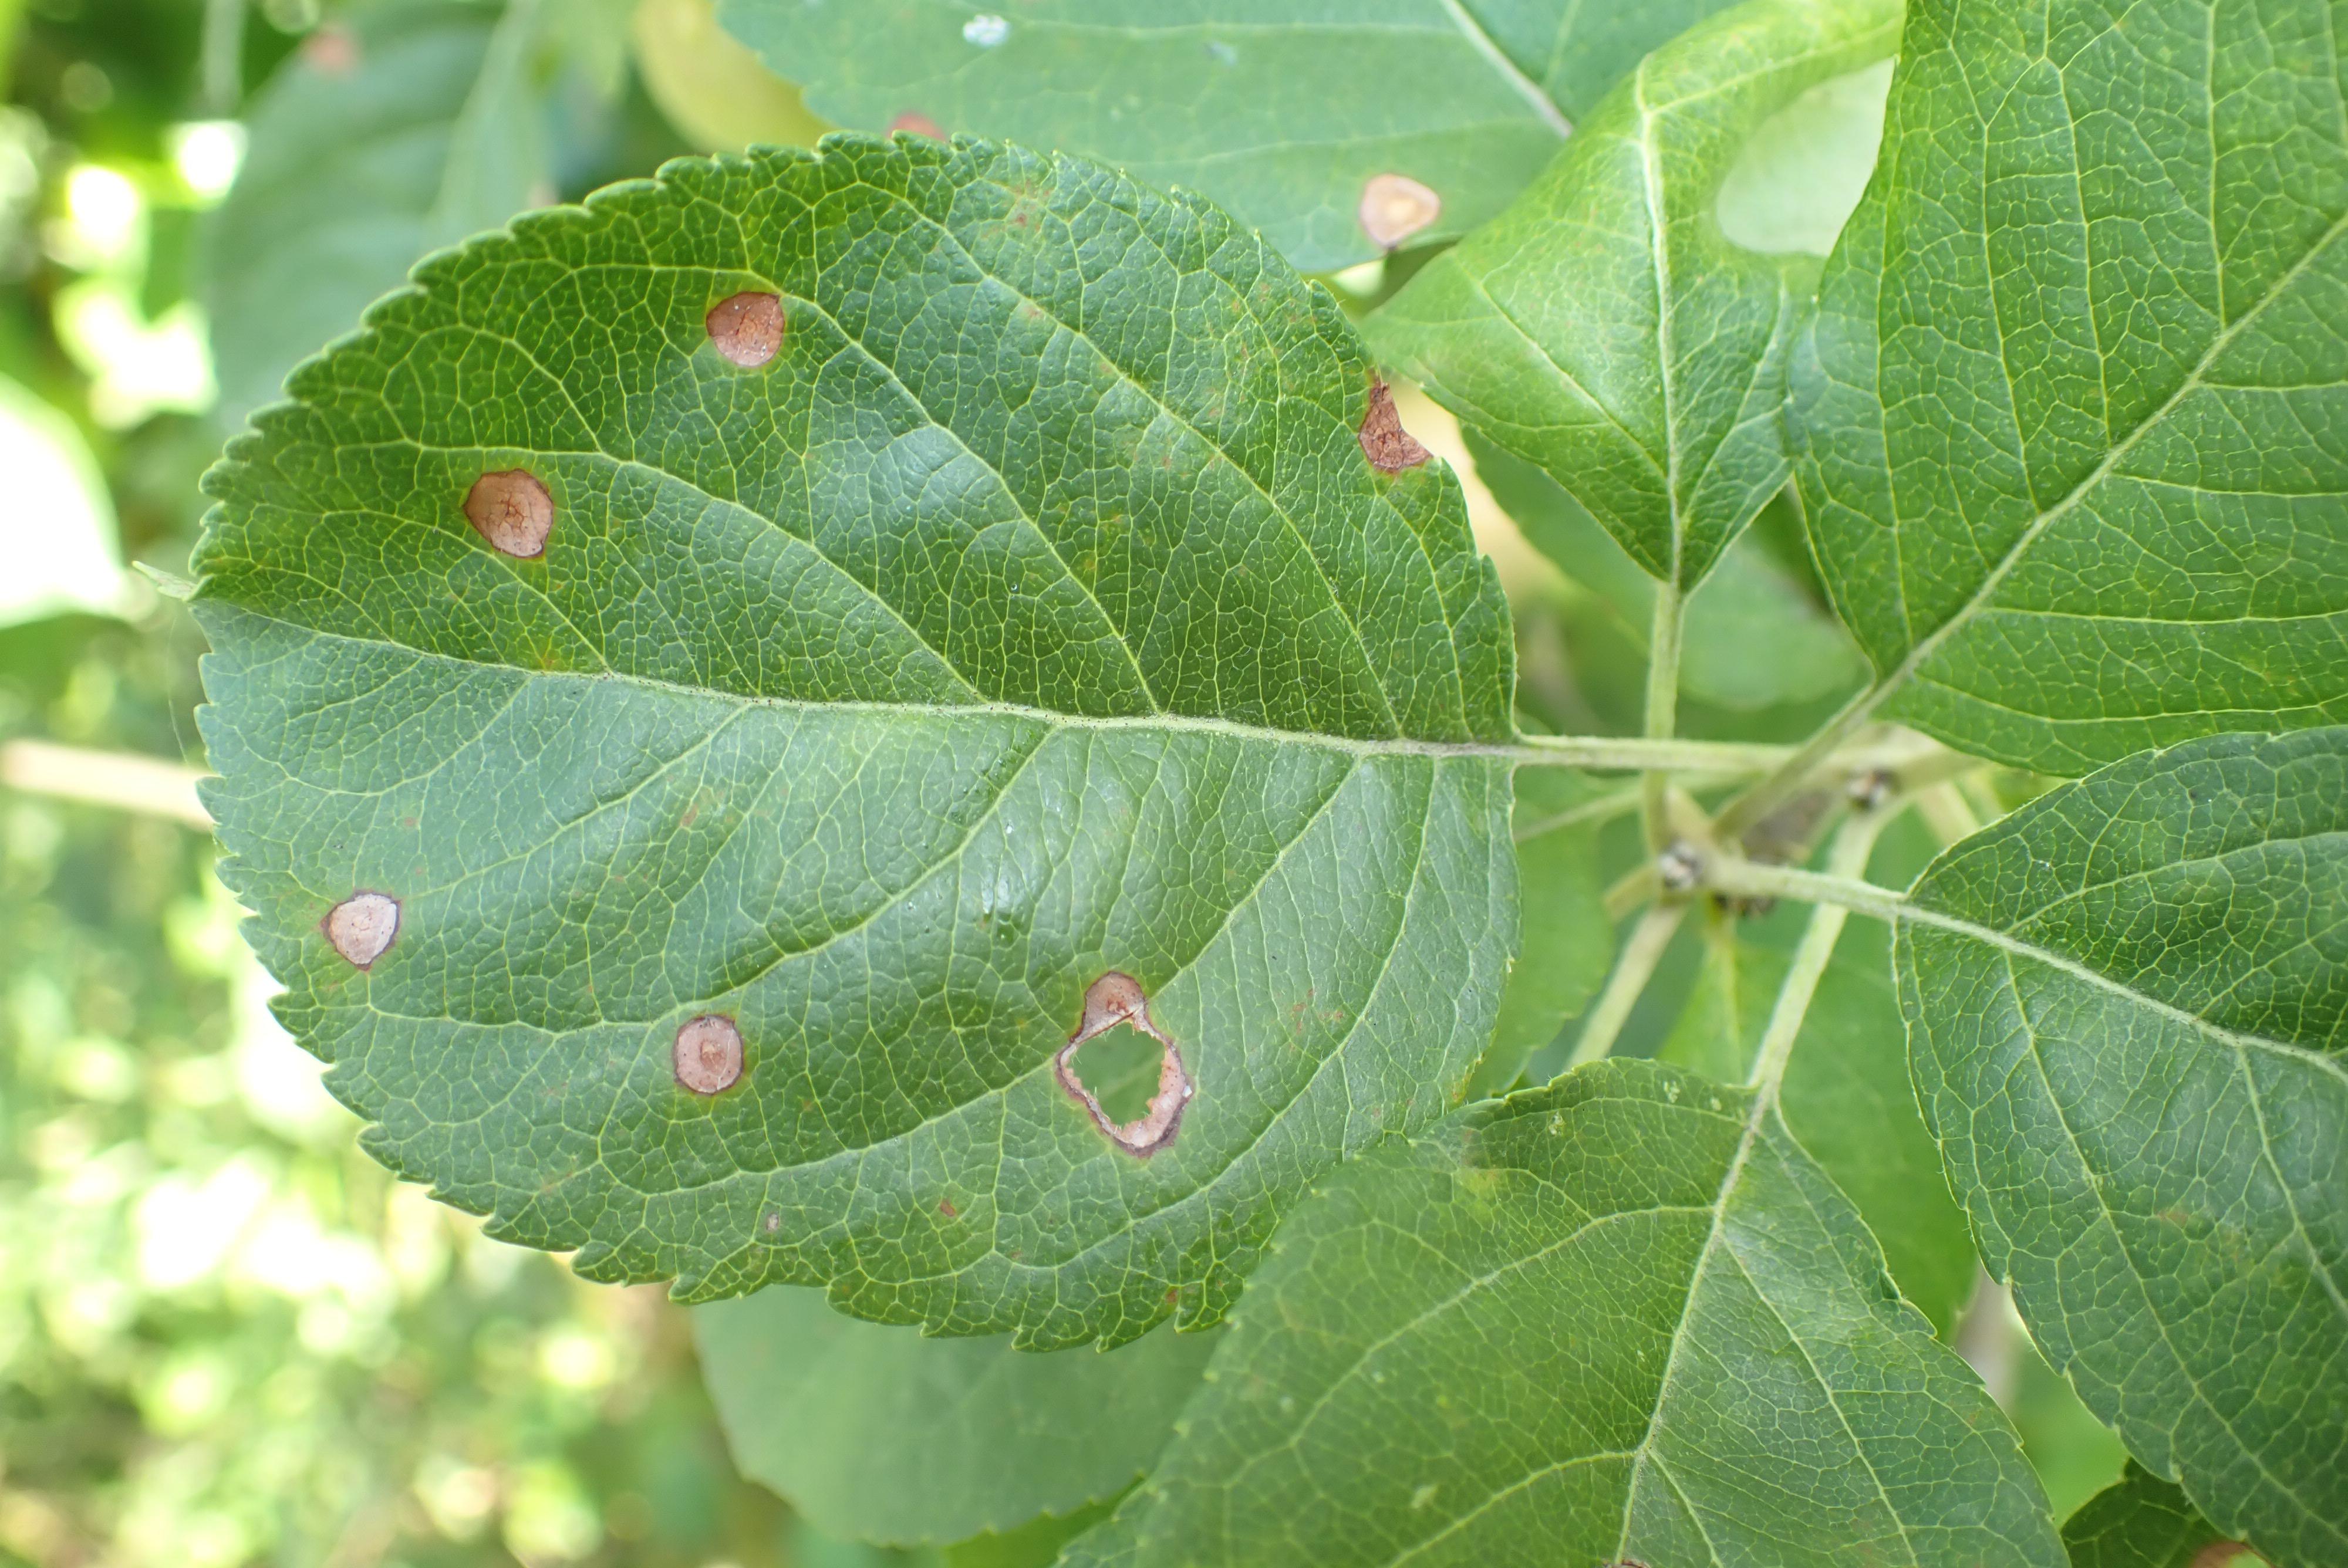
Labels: frog_eye_leaf_spot